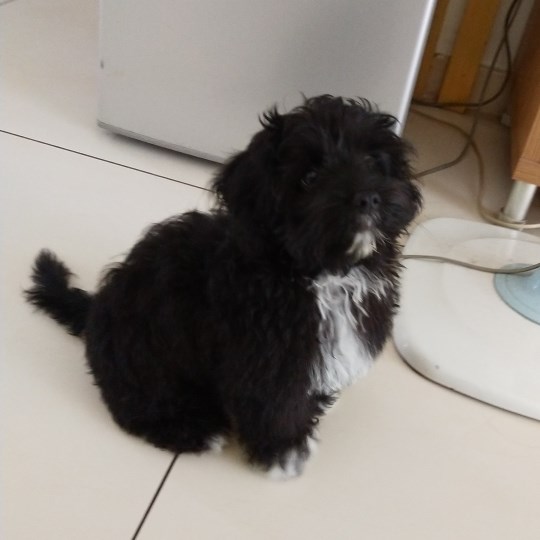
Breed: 2925-n000114-toy_poodle